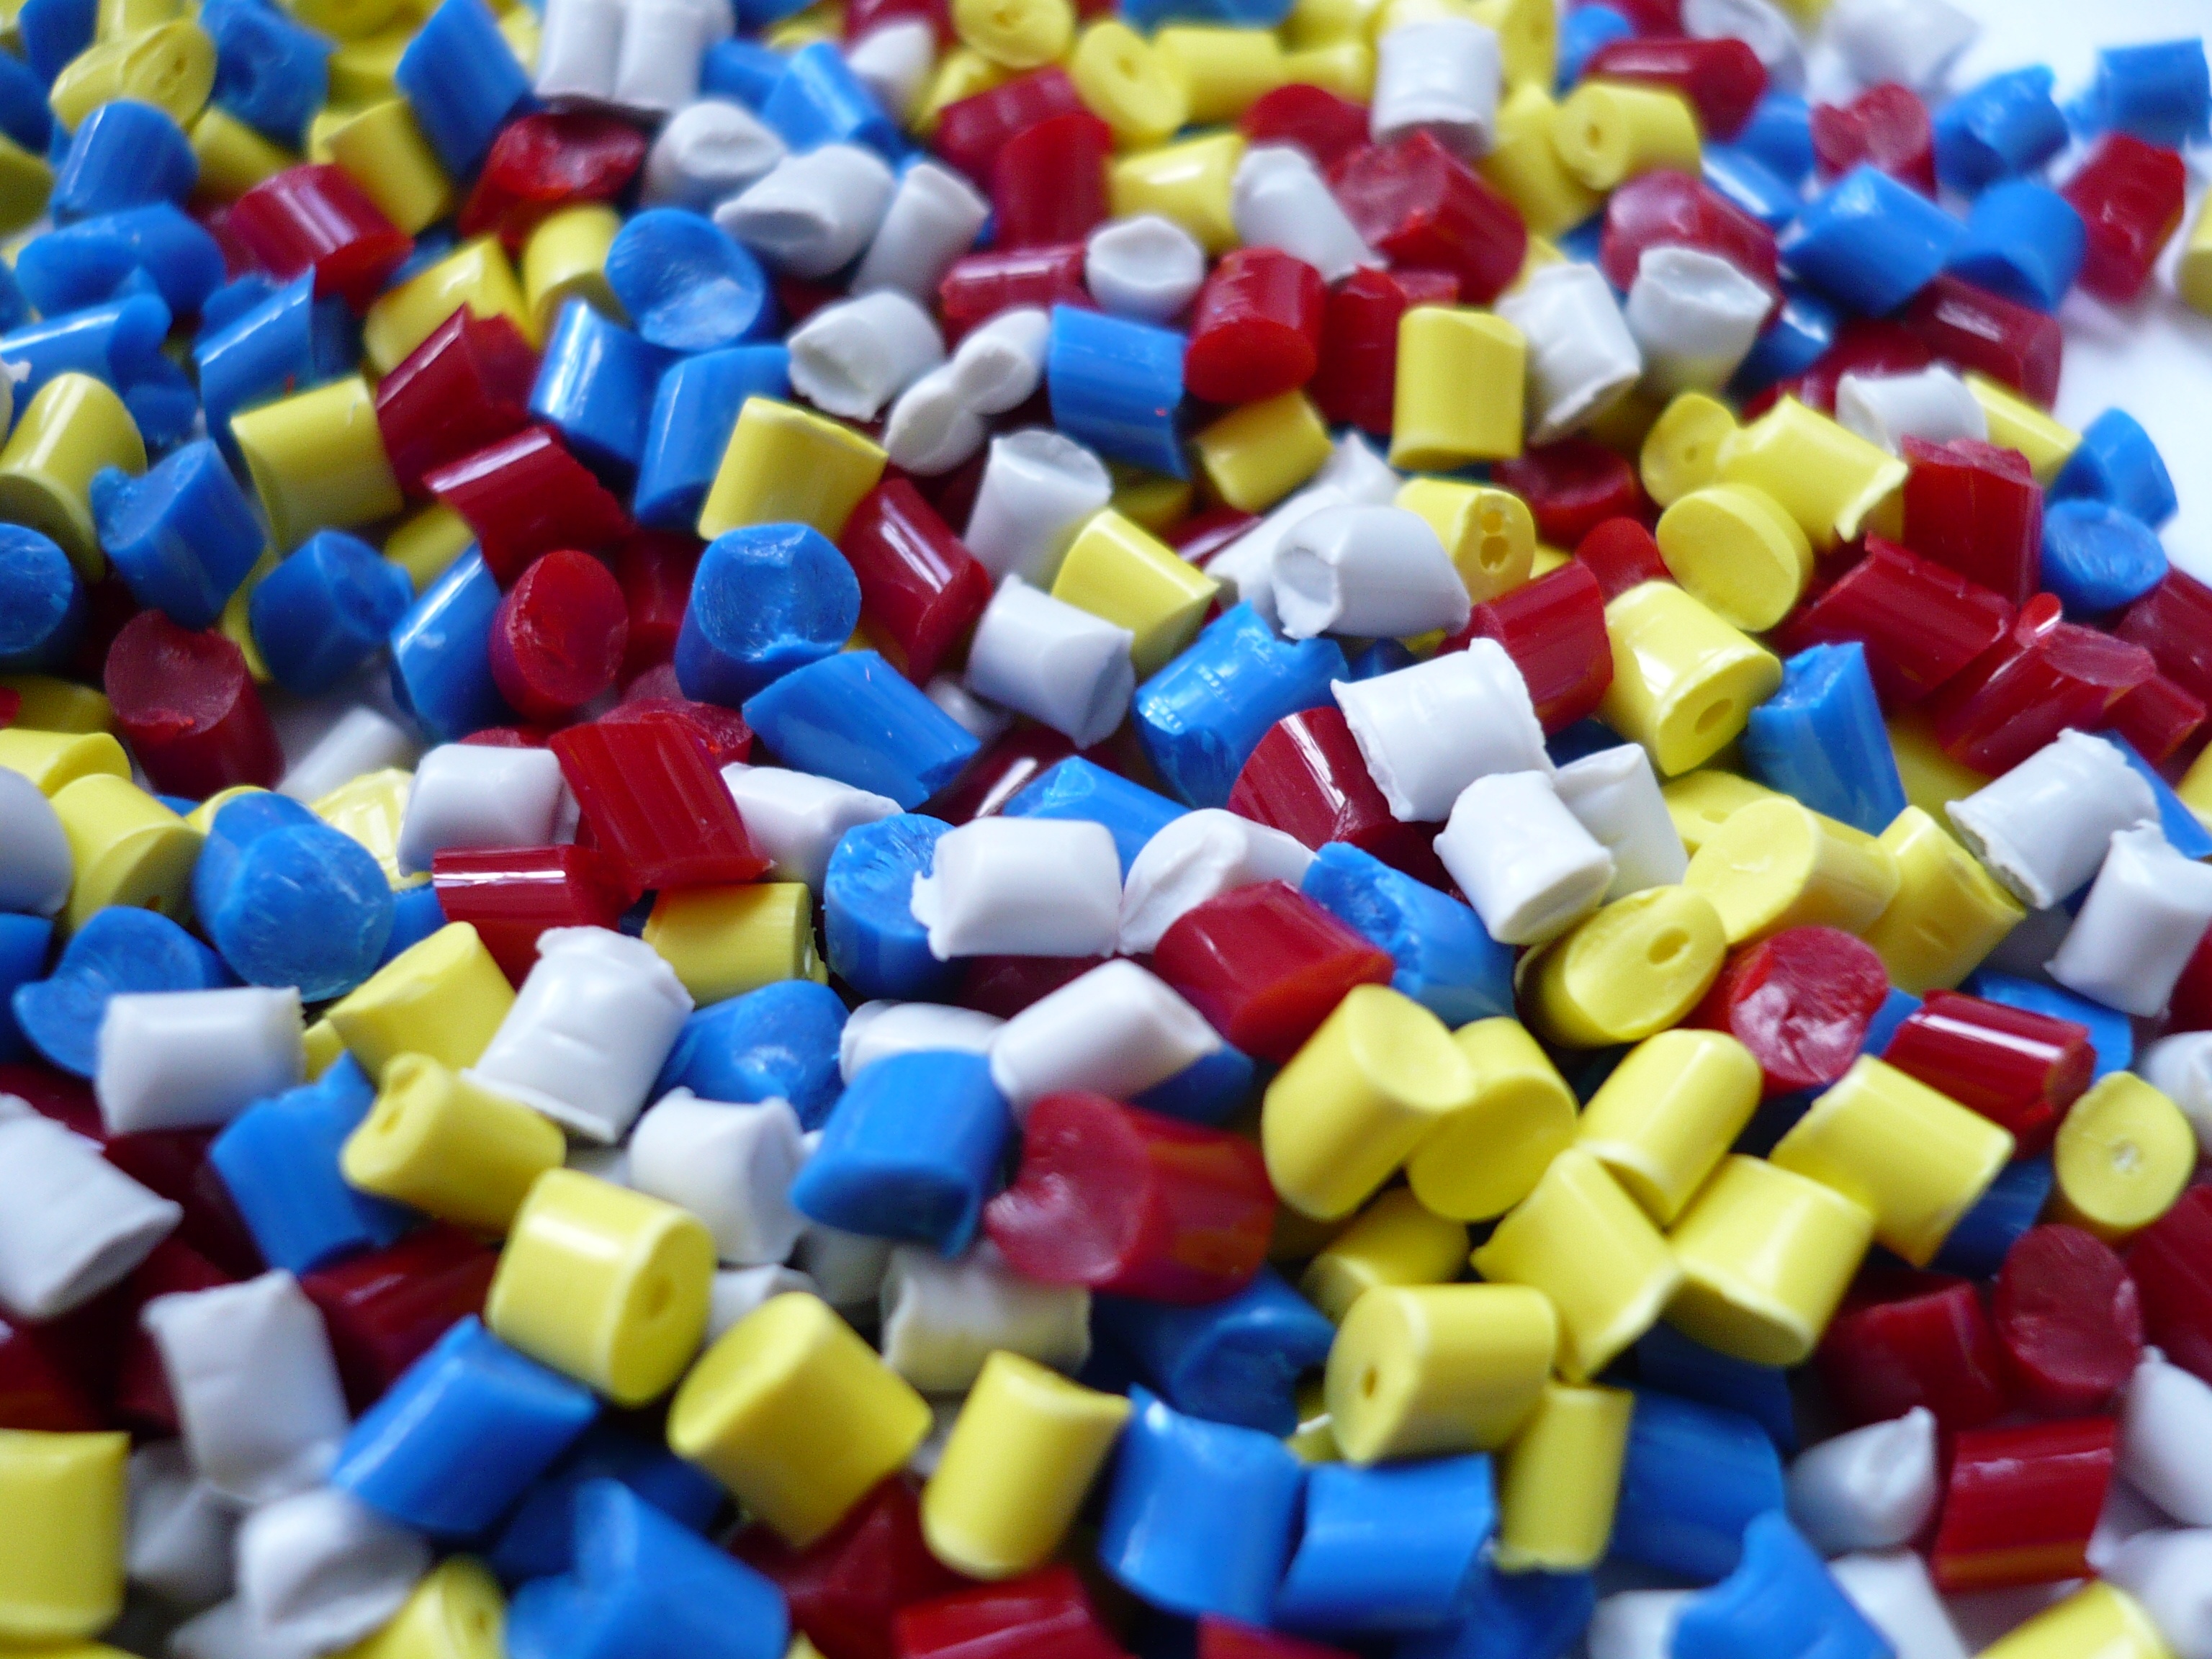
plastic, food, color, dessert, granules, polymer